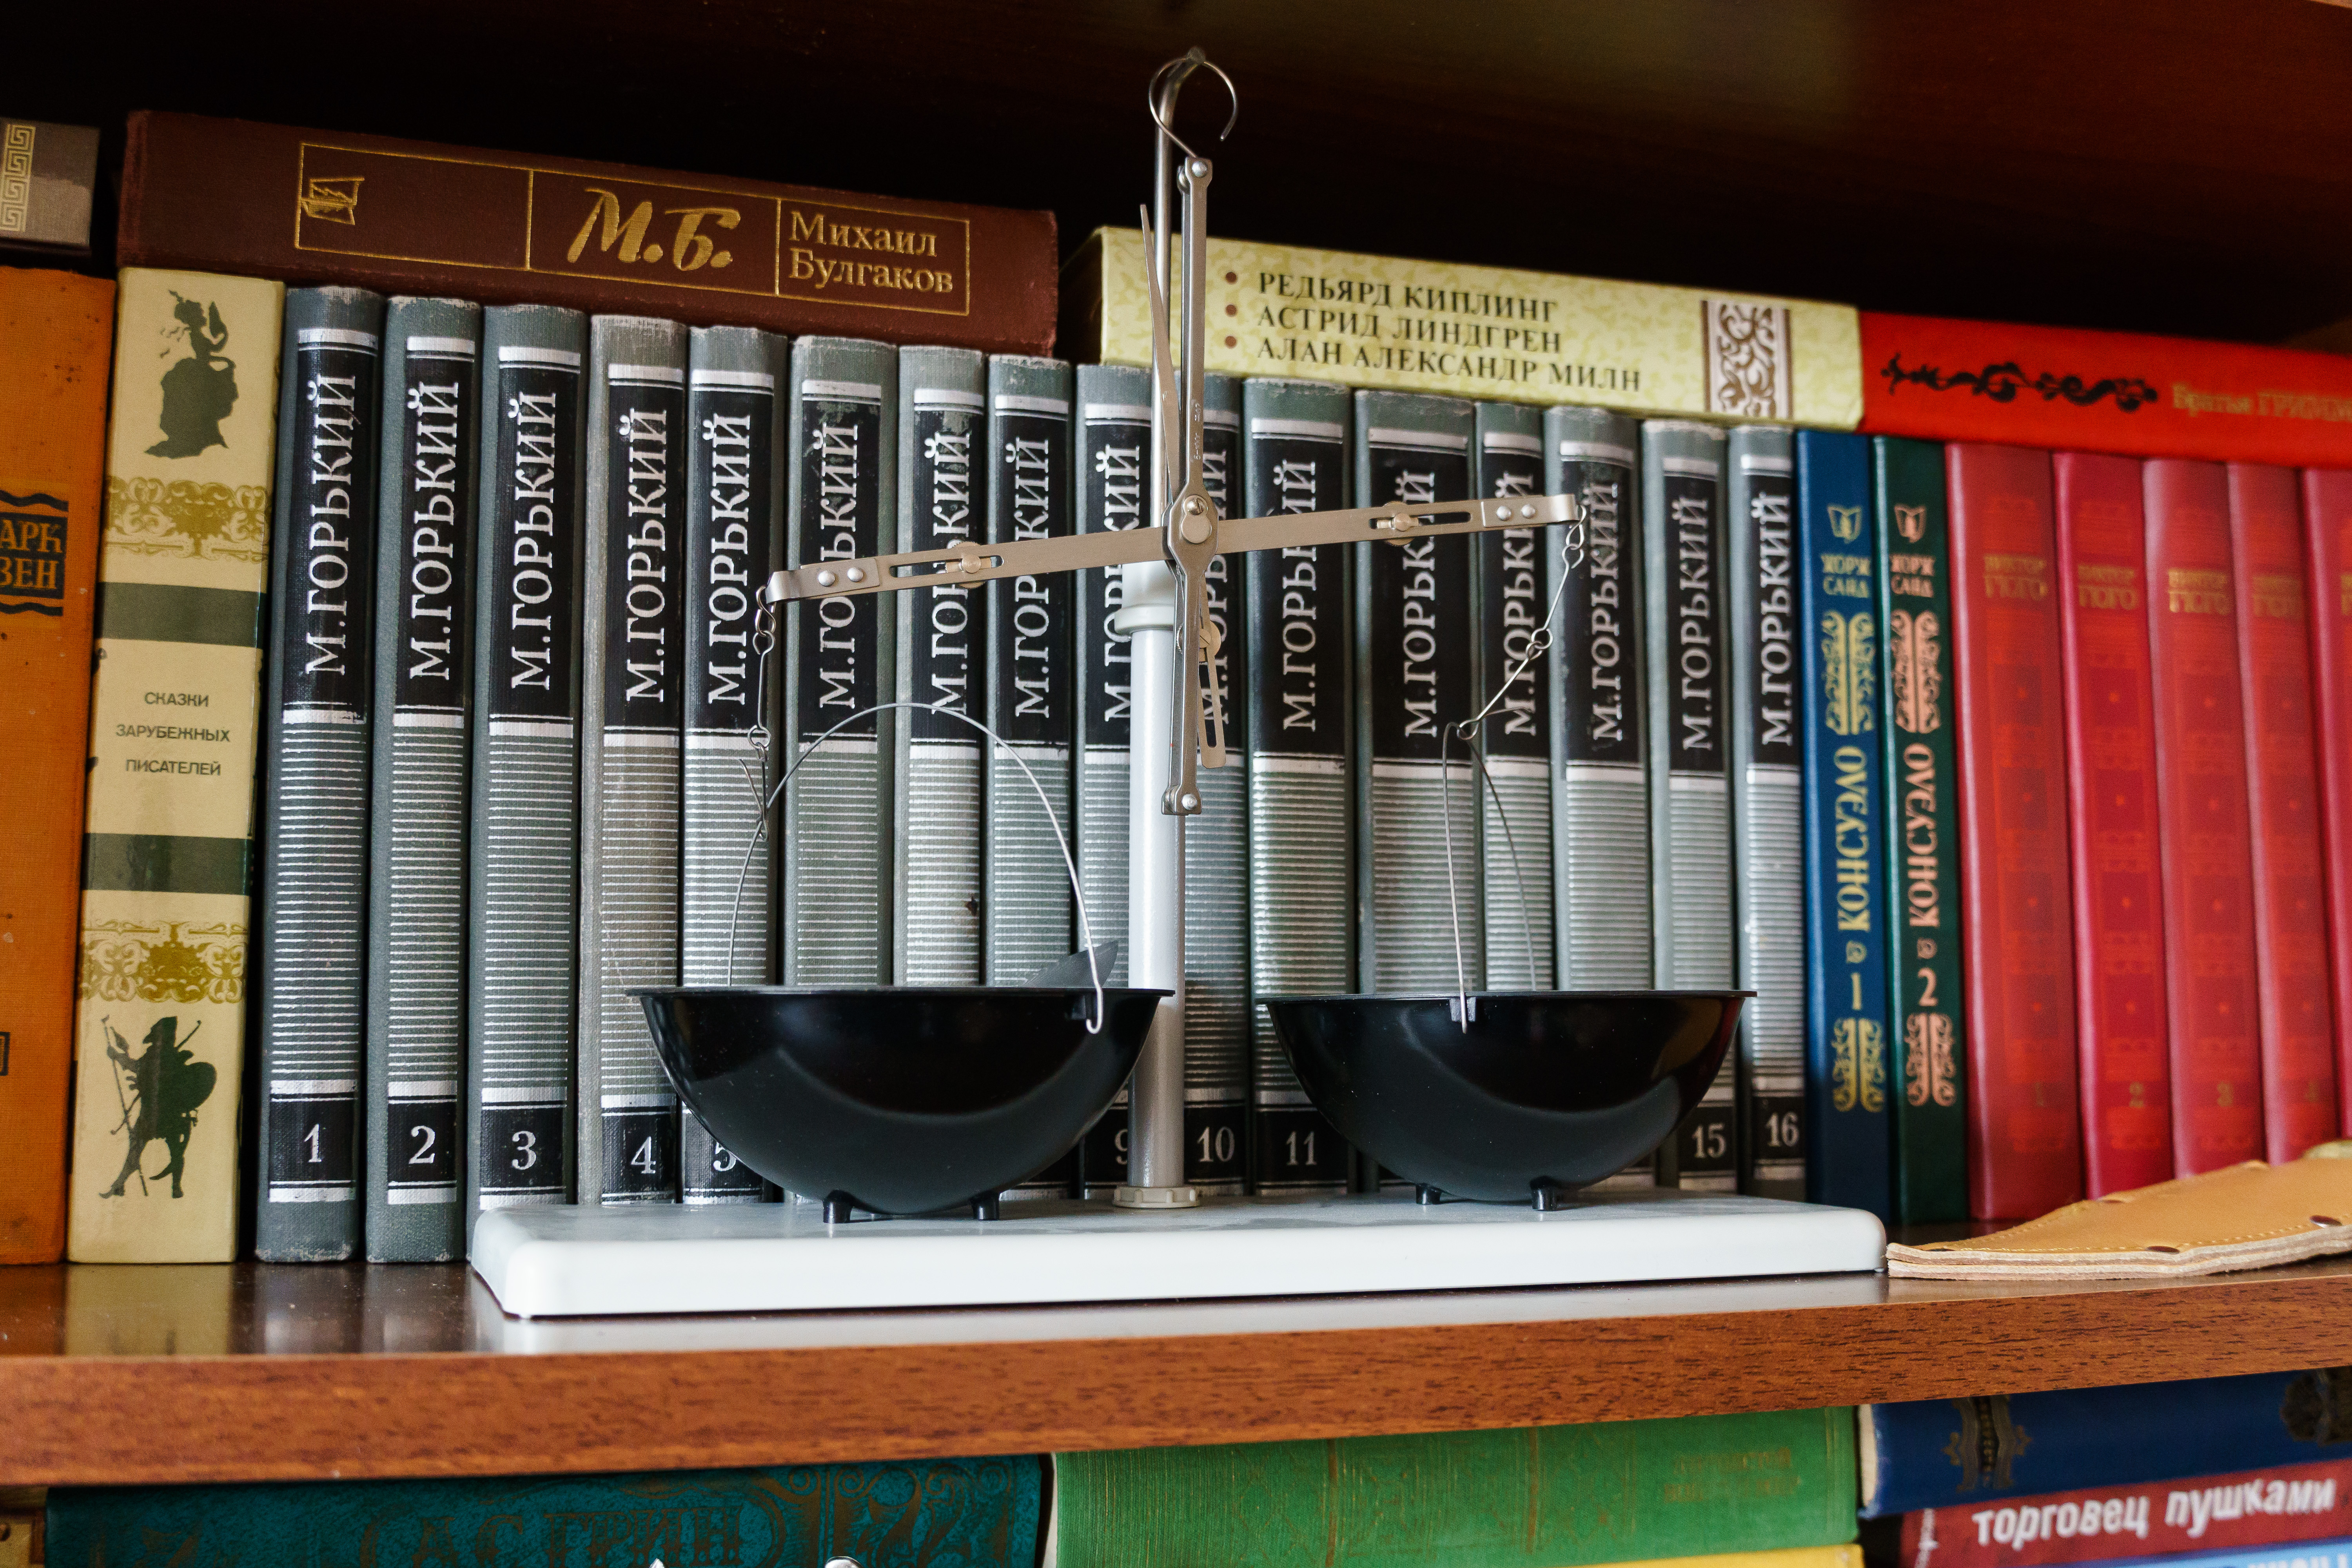
books, library, reading, bookshelf, pages, book, knowledge, research, literature, learning, shelving, shelf, publication, guitar accessory, musical instrument accessory, collection, bookcase, plywood